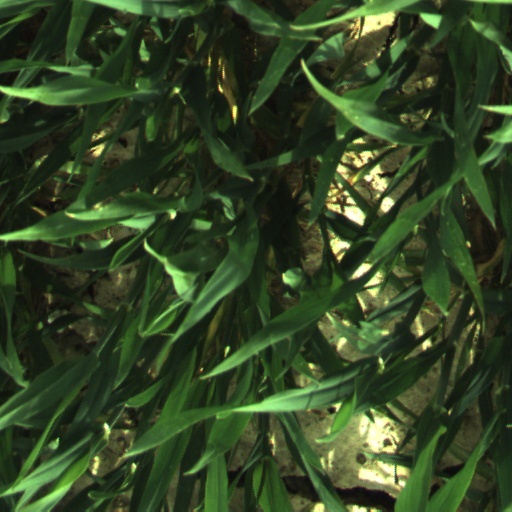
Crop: wheat